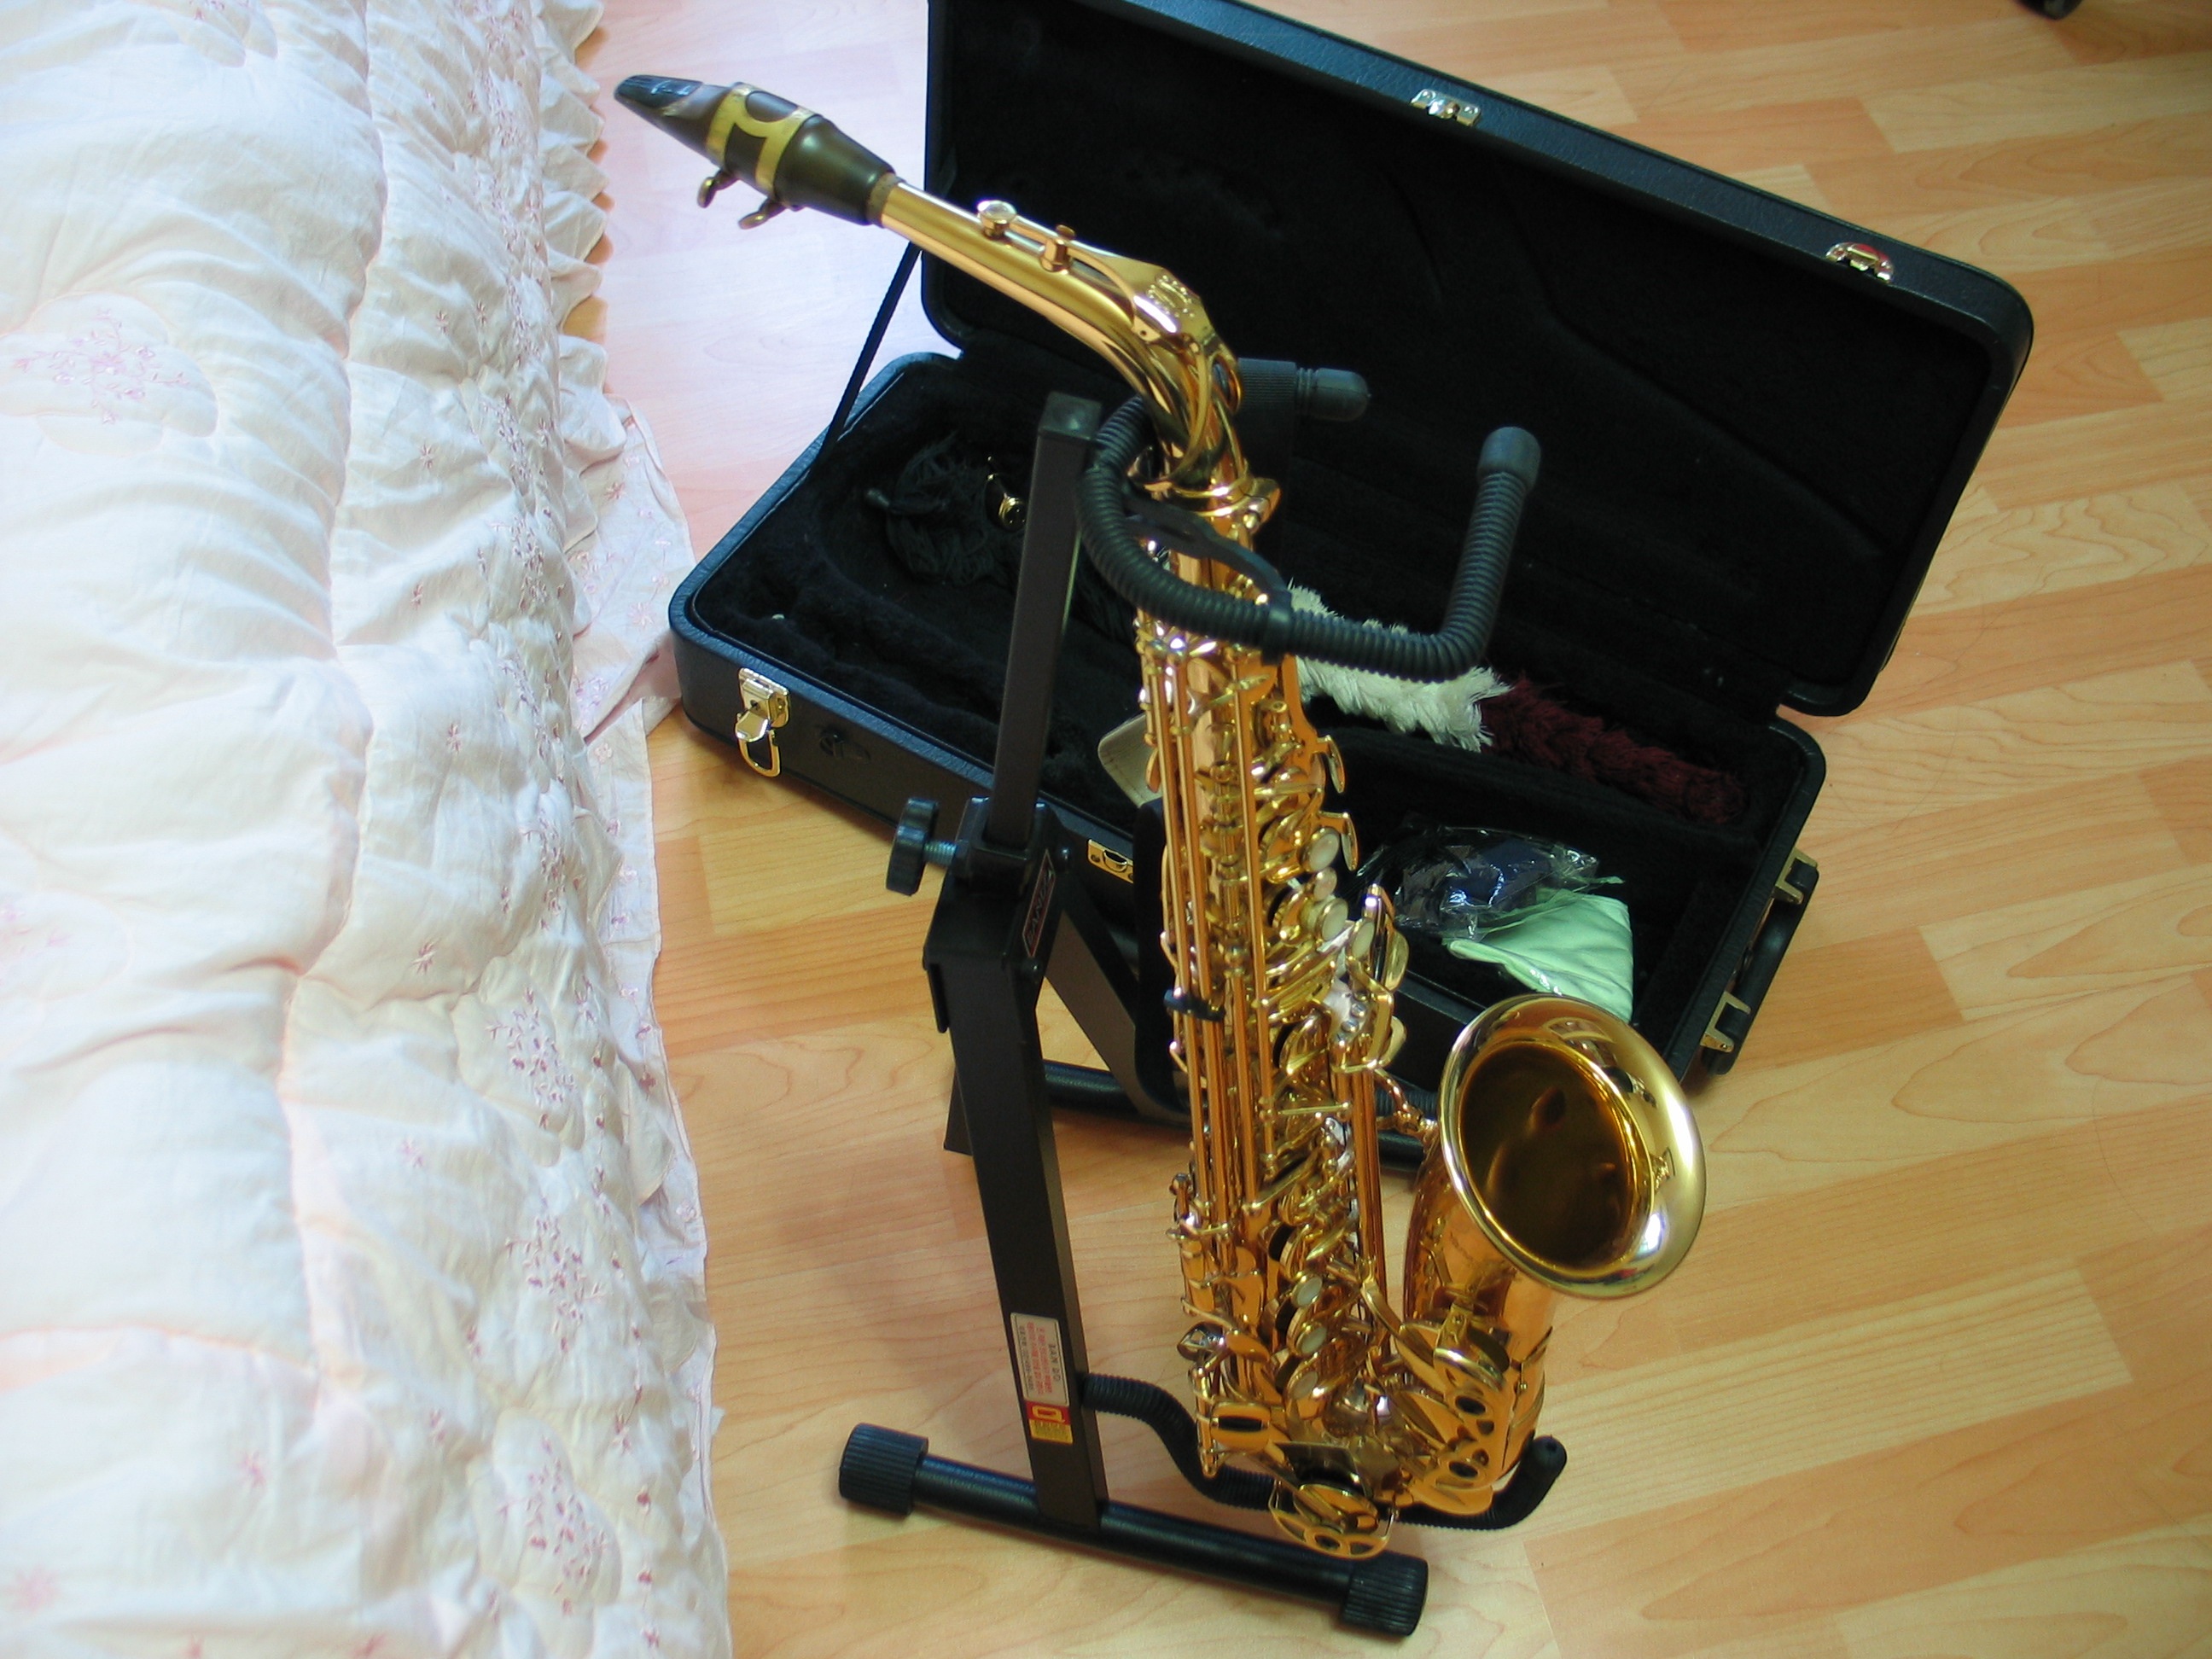
guitar, instrument, musical instrument, saxophone, trumpet, wind instrument, brass instrument, string instrument, woodwind instrument, baritone saxophone, reed instrument, euphonium, yanagisawa